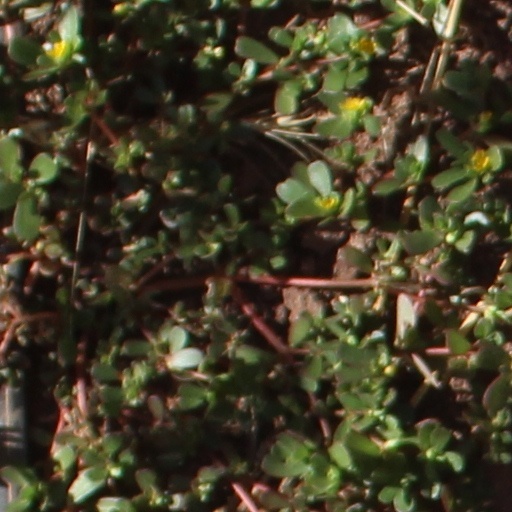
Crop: wheat